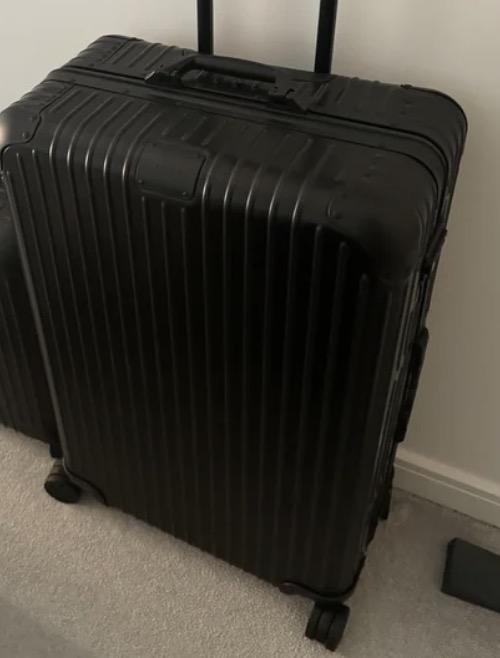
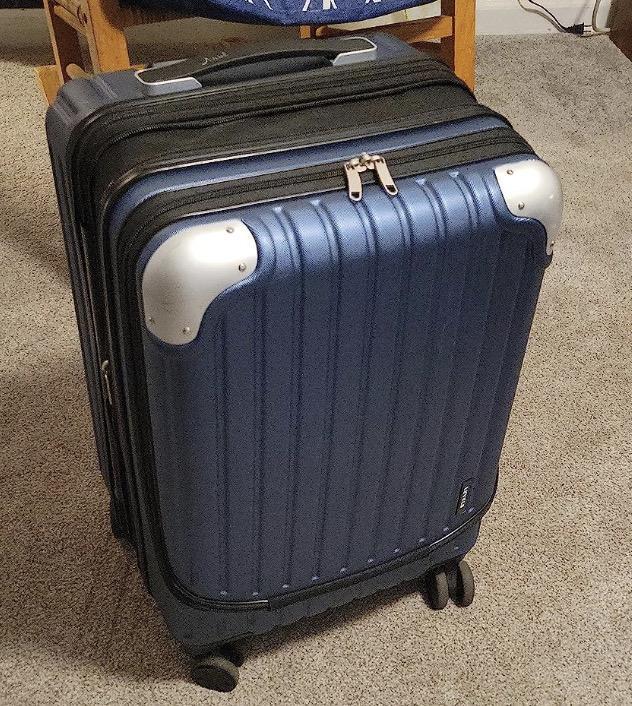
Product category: items_tea
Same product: no